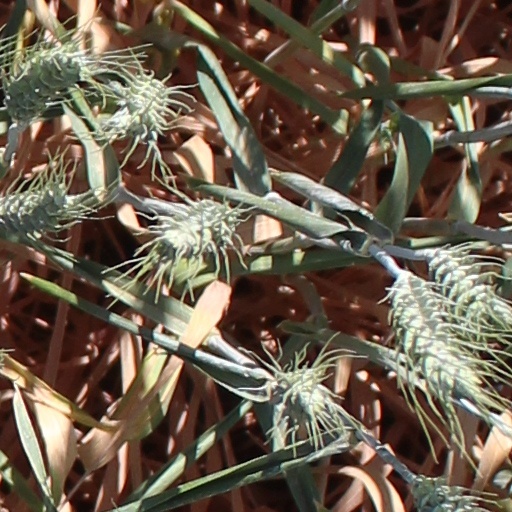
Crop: wheat